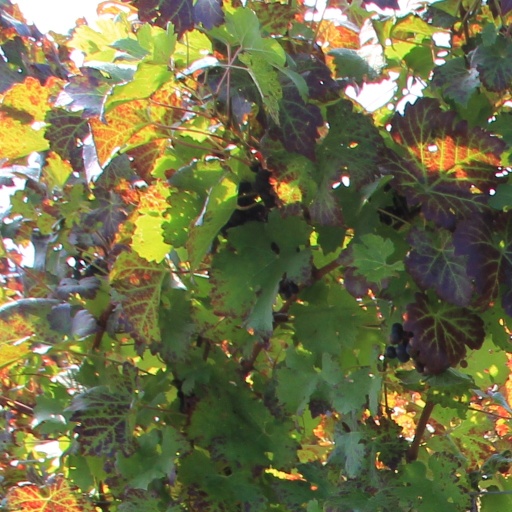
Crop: grape